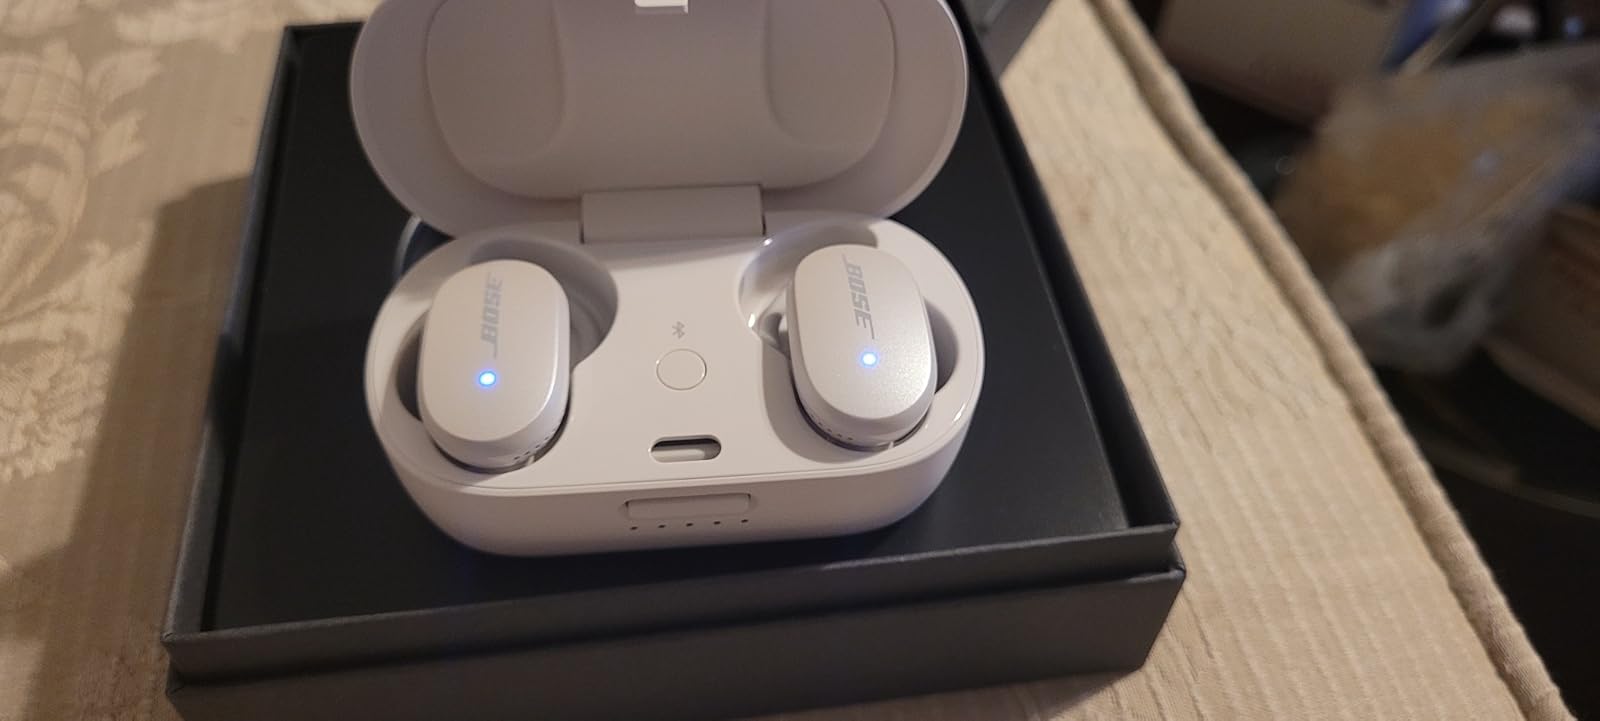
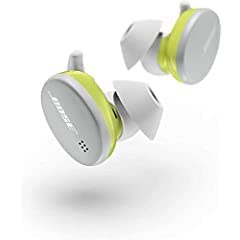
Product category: earbuds
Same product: no